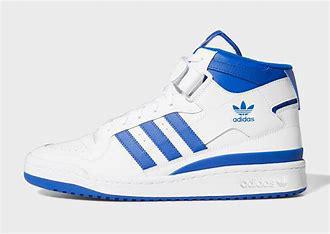
Brand: Adidas
Model: Forum 84